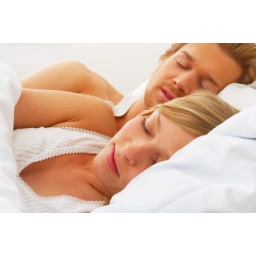
Young couple sleeping together in bed. A sensual and cute couple.